Let's Go Crazy (film)

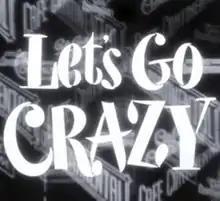
Opening title card

Let's Go Crazy is a 1951 British short comedy film directed by Alan Cullimore. It was written by and stars Peter Sellers and Spike Milligan playing multiple roles.